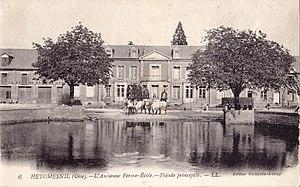
Carte postale ancienne éditée par Godquin-Leroy LL n°6
Hétomesnil est une commune française située dans le département de l'Oise, en région Hauts-de-France.